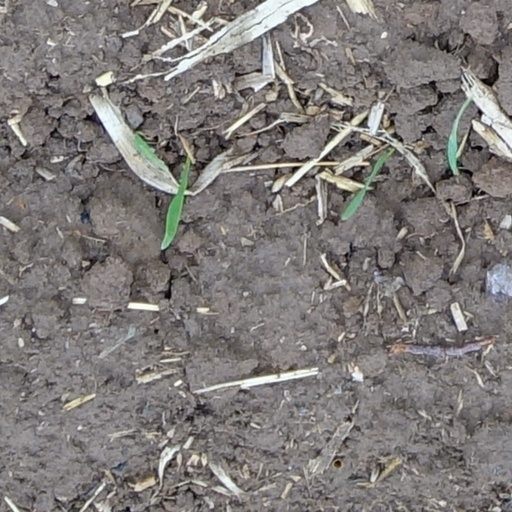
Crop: wheat